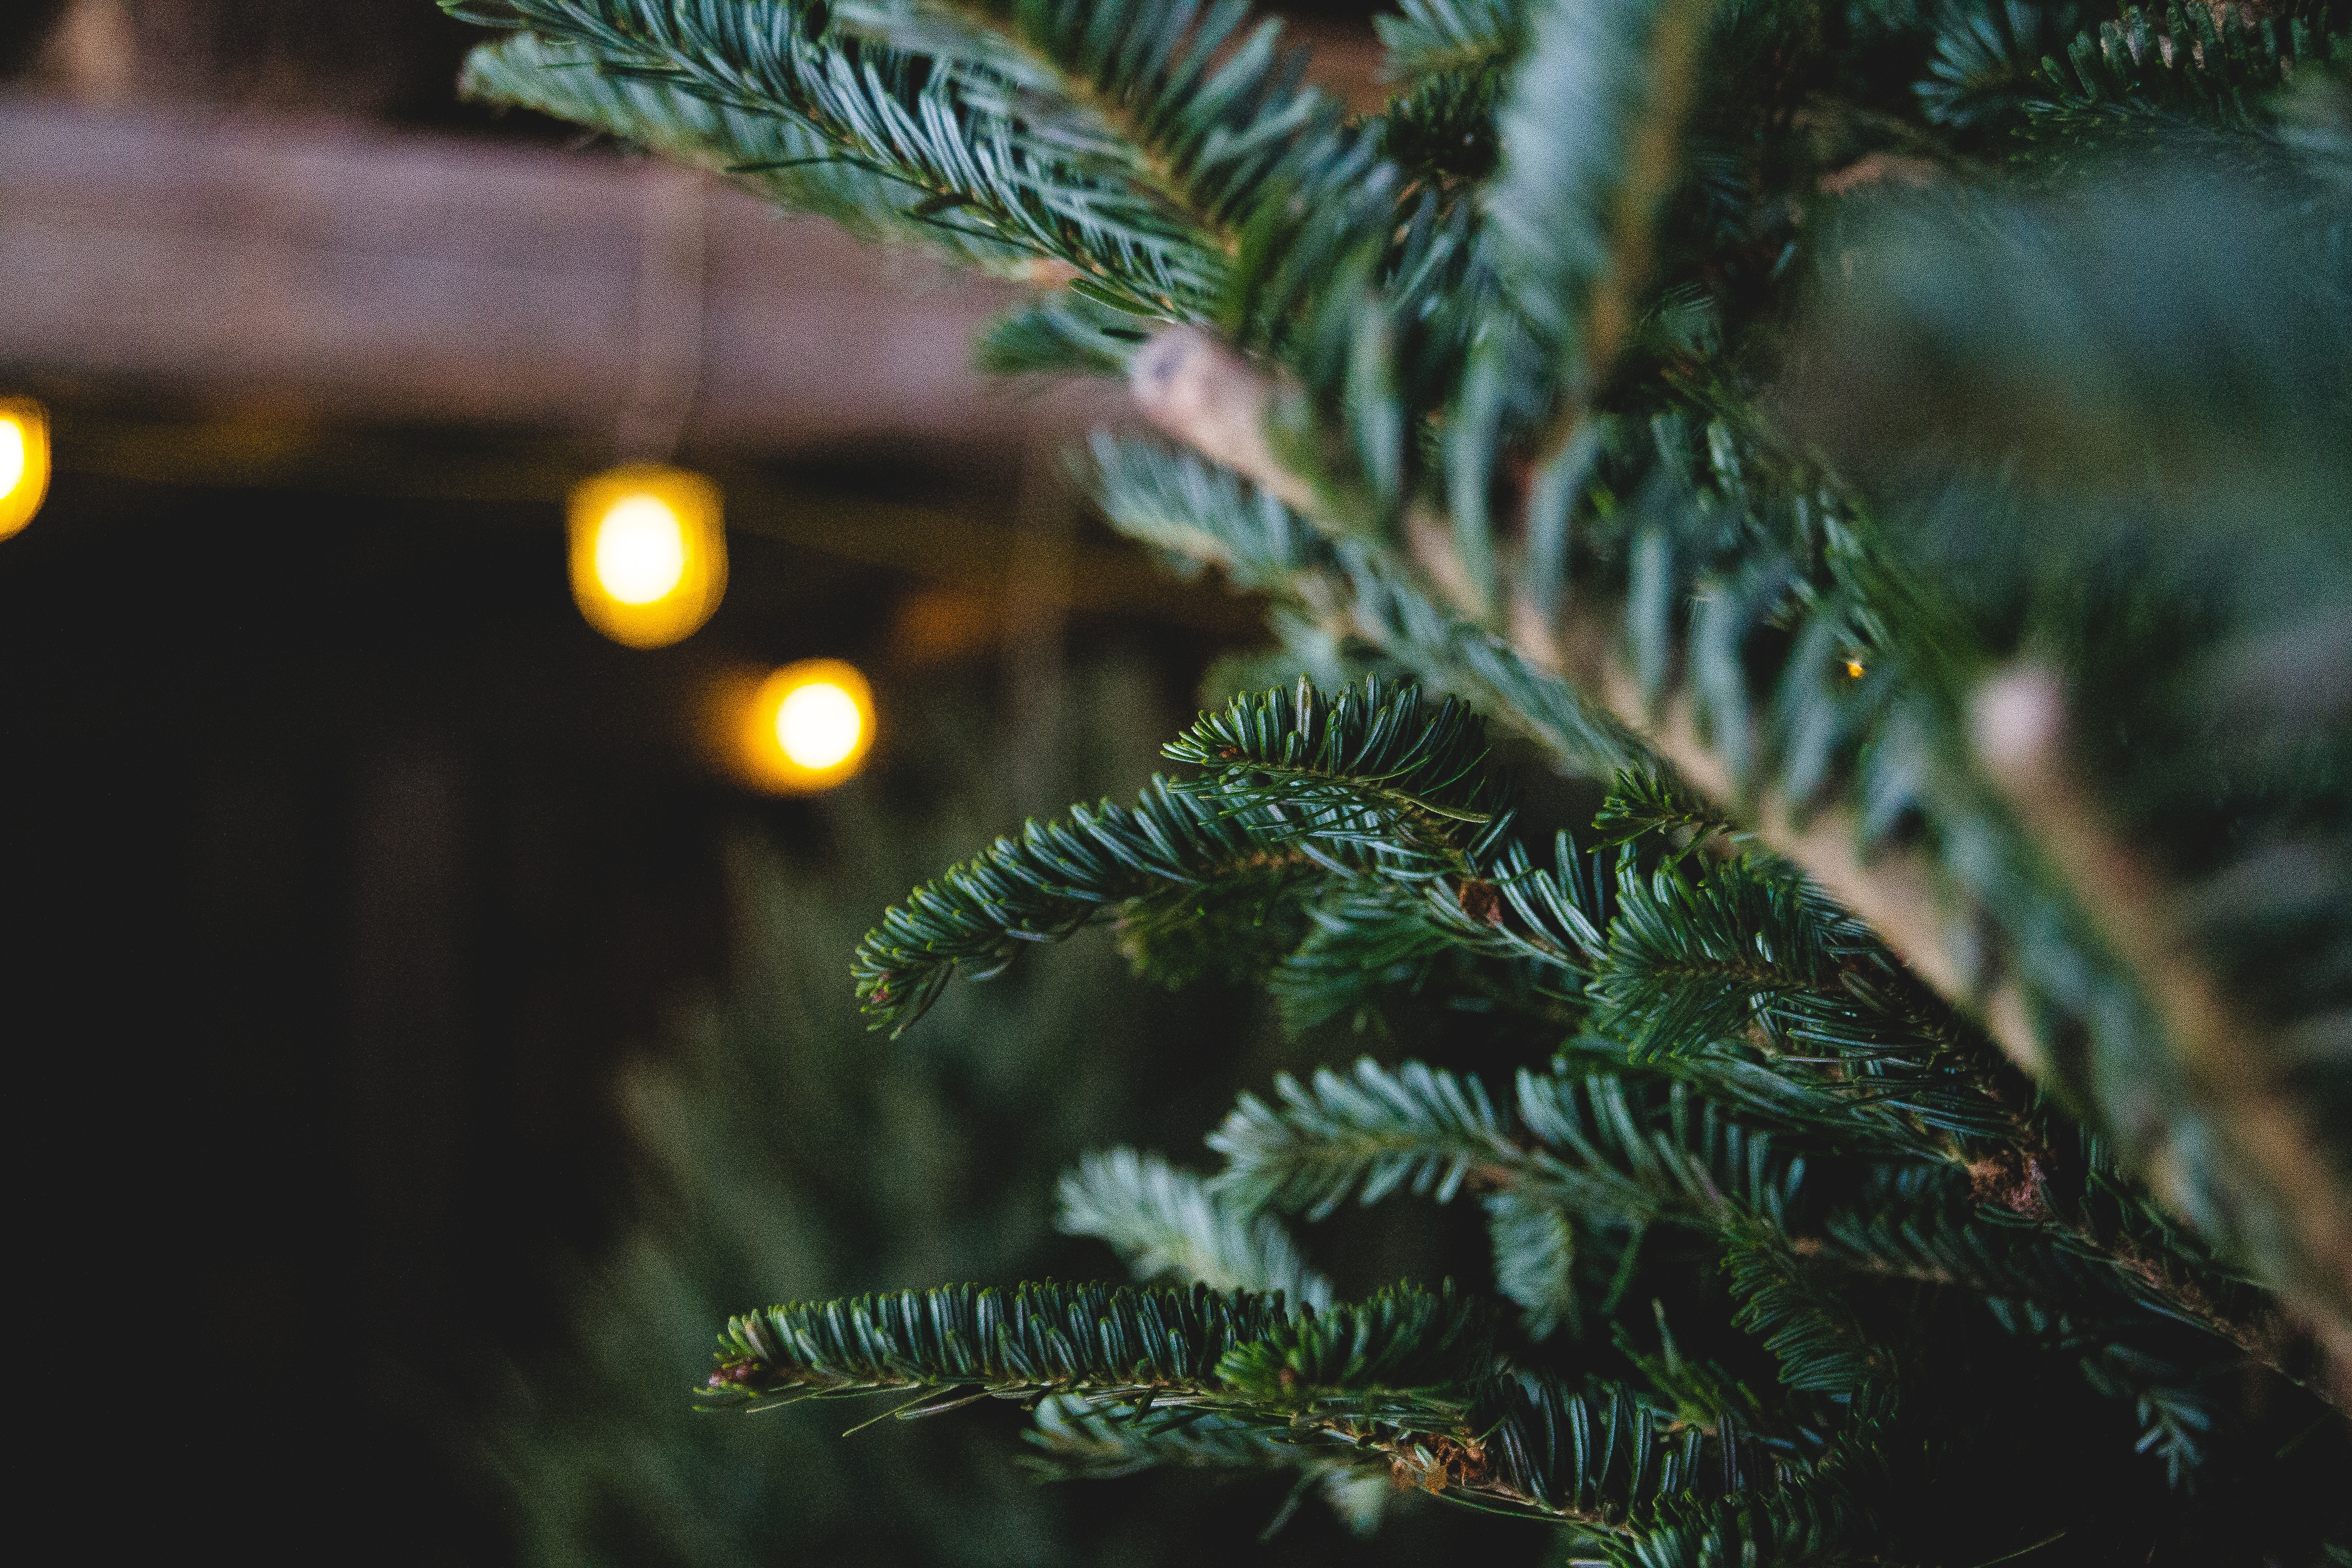
tree, nature, forest, branch, plant, sunlight, leaf, flower, green, jungle, botany, fir, flora, fauna, close up, spruce, rainforest, tropics, macro photography, woody plant, land plant, arecales